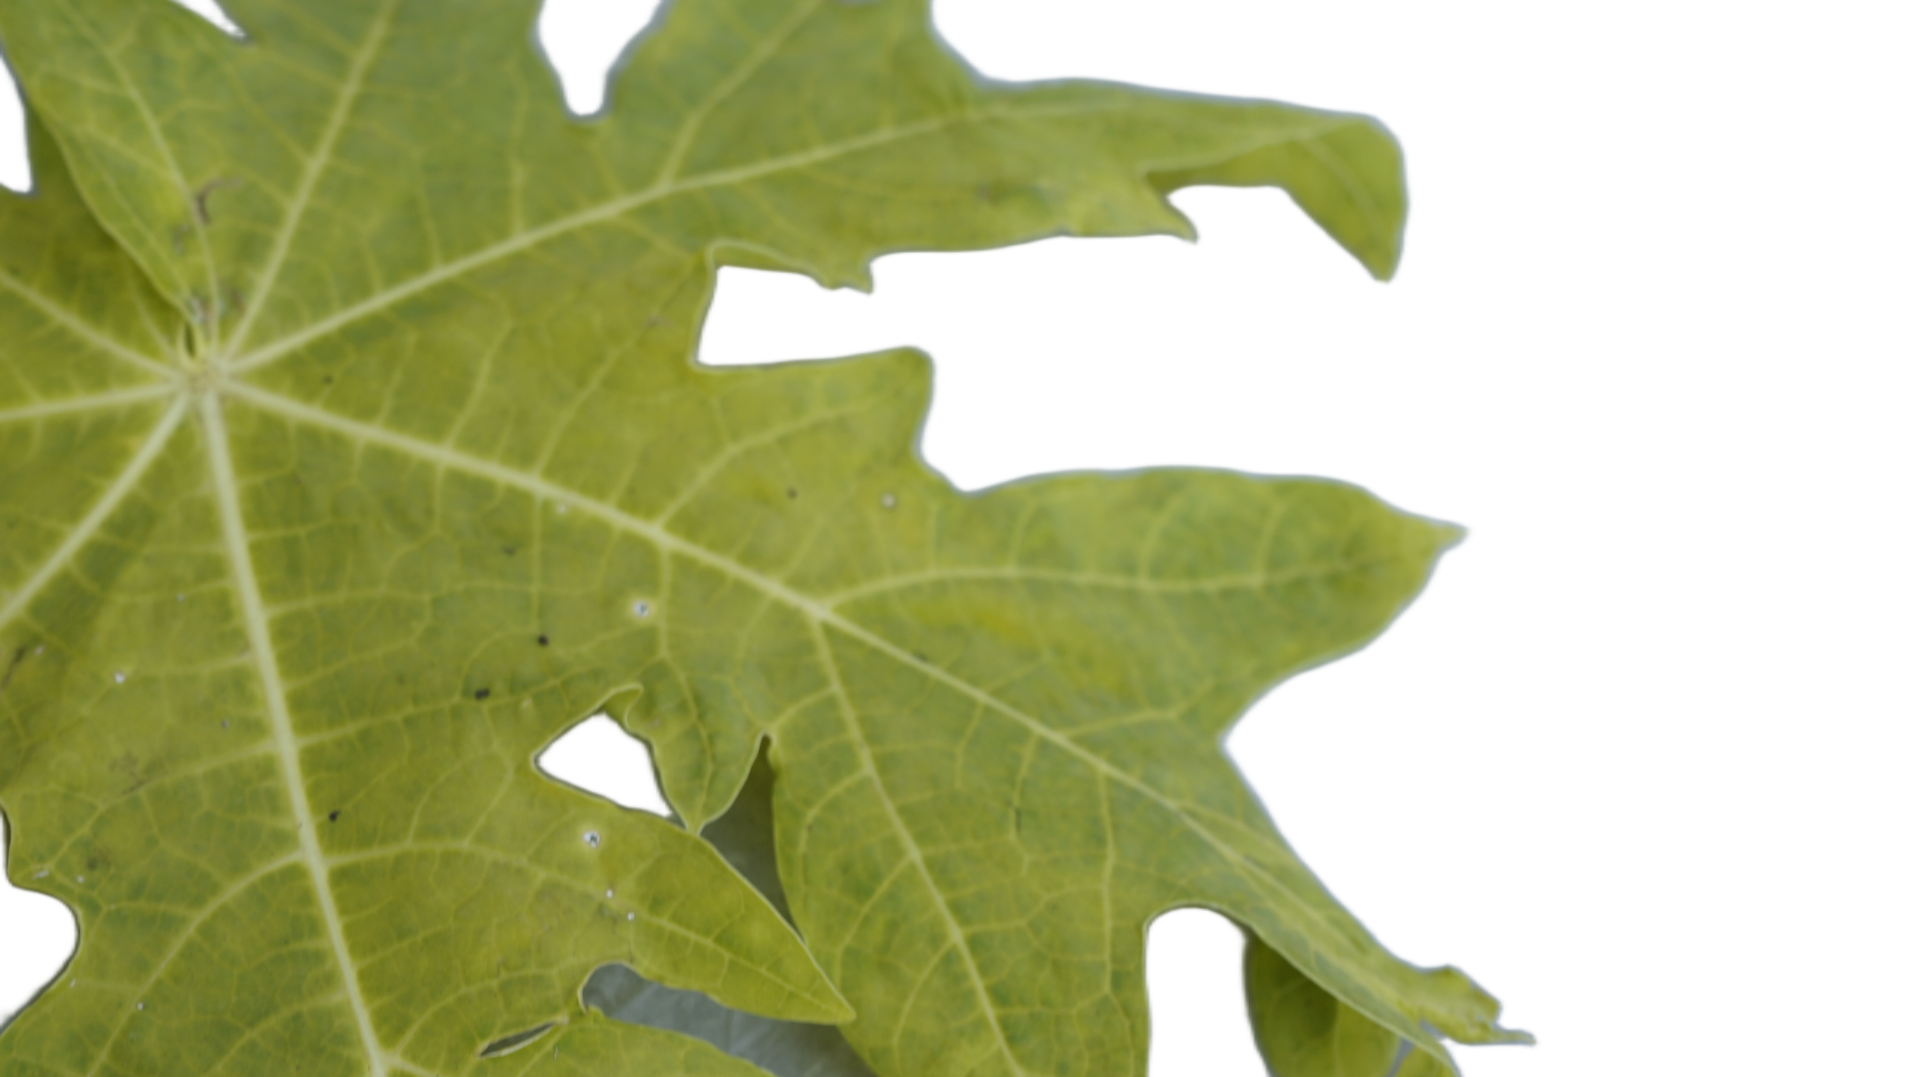
Crop: Papaya
Label: Carica_Insect_Hole